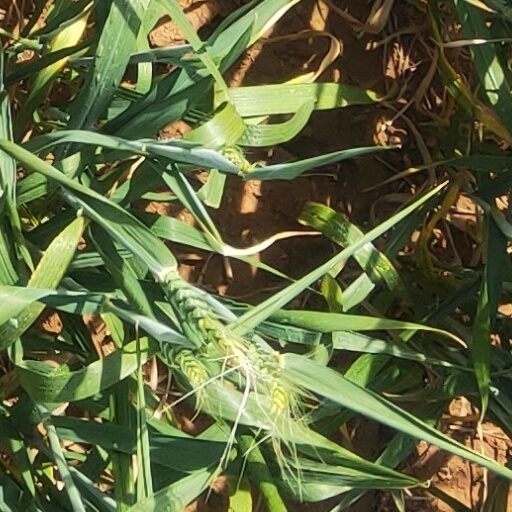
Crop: wheat